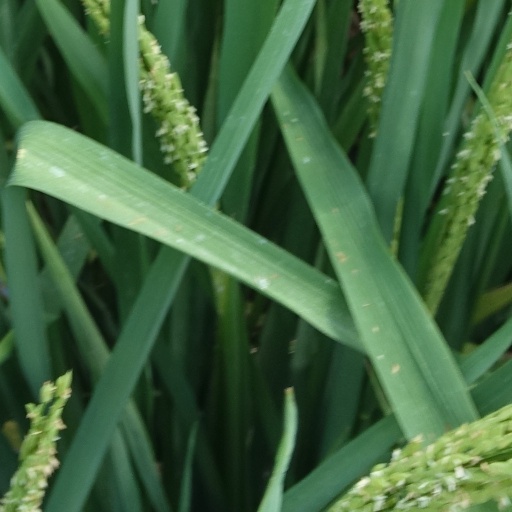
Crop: rice